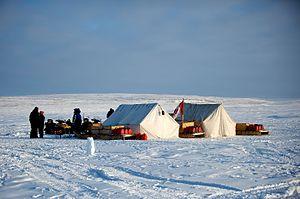
Camp d'entraînement des Rangers canadiens à Alert, Nunavut (Canada)
Les Rangers canadiens forment un sous-élément spécialisé des Forces armées canadiennes créé en 1947. Ils font partie de la réserve de l'Armée canadienne et garantissent une présence militaire dans les régions isolées du Canada comme le Nord canadien et le long des côtes. Ils ont pour mission d'observer et de signaler des activités inhabituelles.